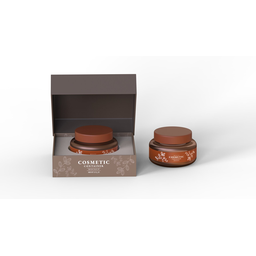
Label: glass